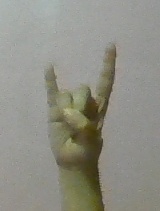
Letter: la